Hassan Heshmat

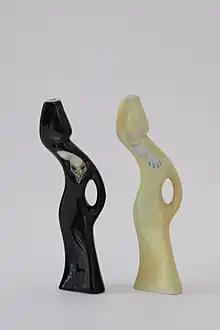
Porcelain sculptures by Hassan Heshmat, 20 cm. Hegasy Collection. Foto: ©CDimitriadis

Hassan Heshmat was married to Zeinab Hegazy, with whom he had three daughters, Sohair, Magda and Sonia, and one son, Alaa. After his wife Zeinab passed away, Heshmat married Madiha. Their son Bassam died in his early twenties after suffering from kidney failure (1965-1990). Hassan and Madiha Heshmat founded the Bassam Hospital next to their house in memory of their son. Madiha Heshmat passed away in their house and museum in February 2020.